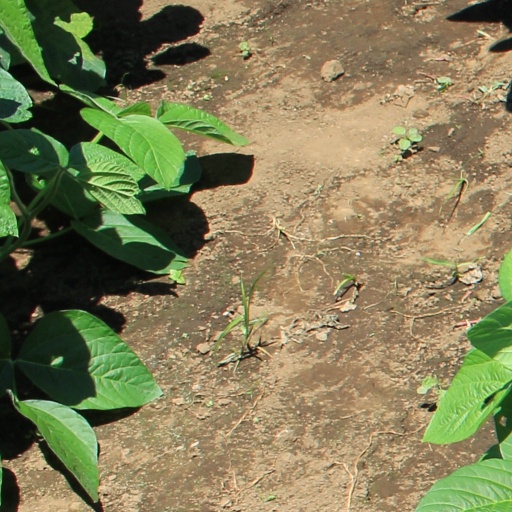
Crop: soybean